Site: brandenburg
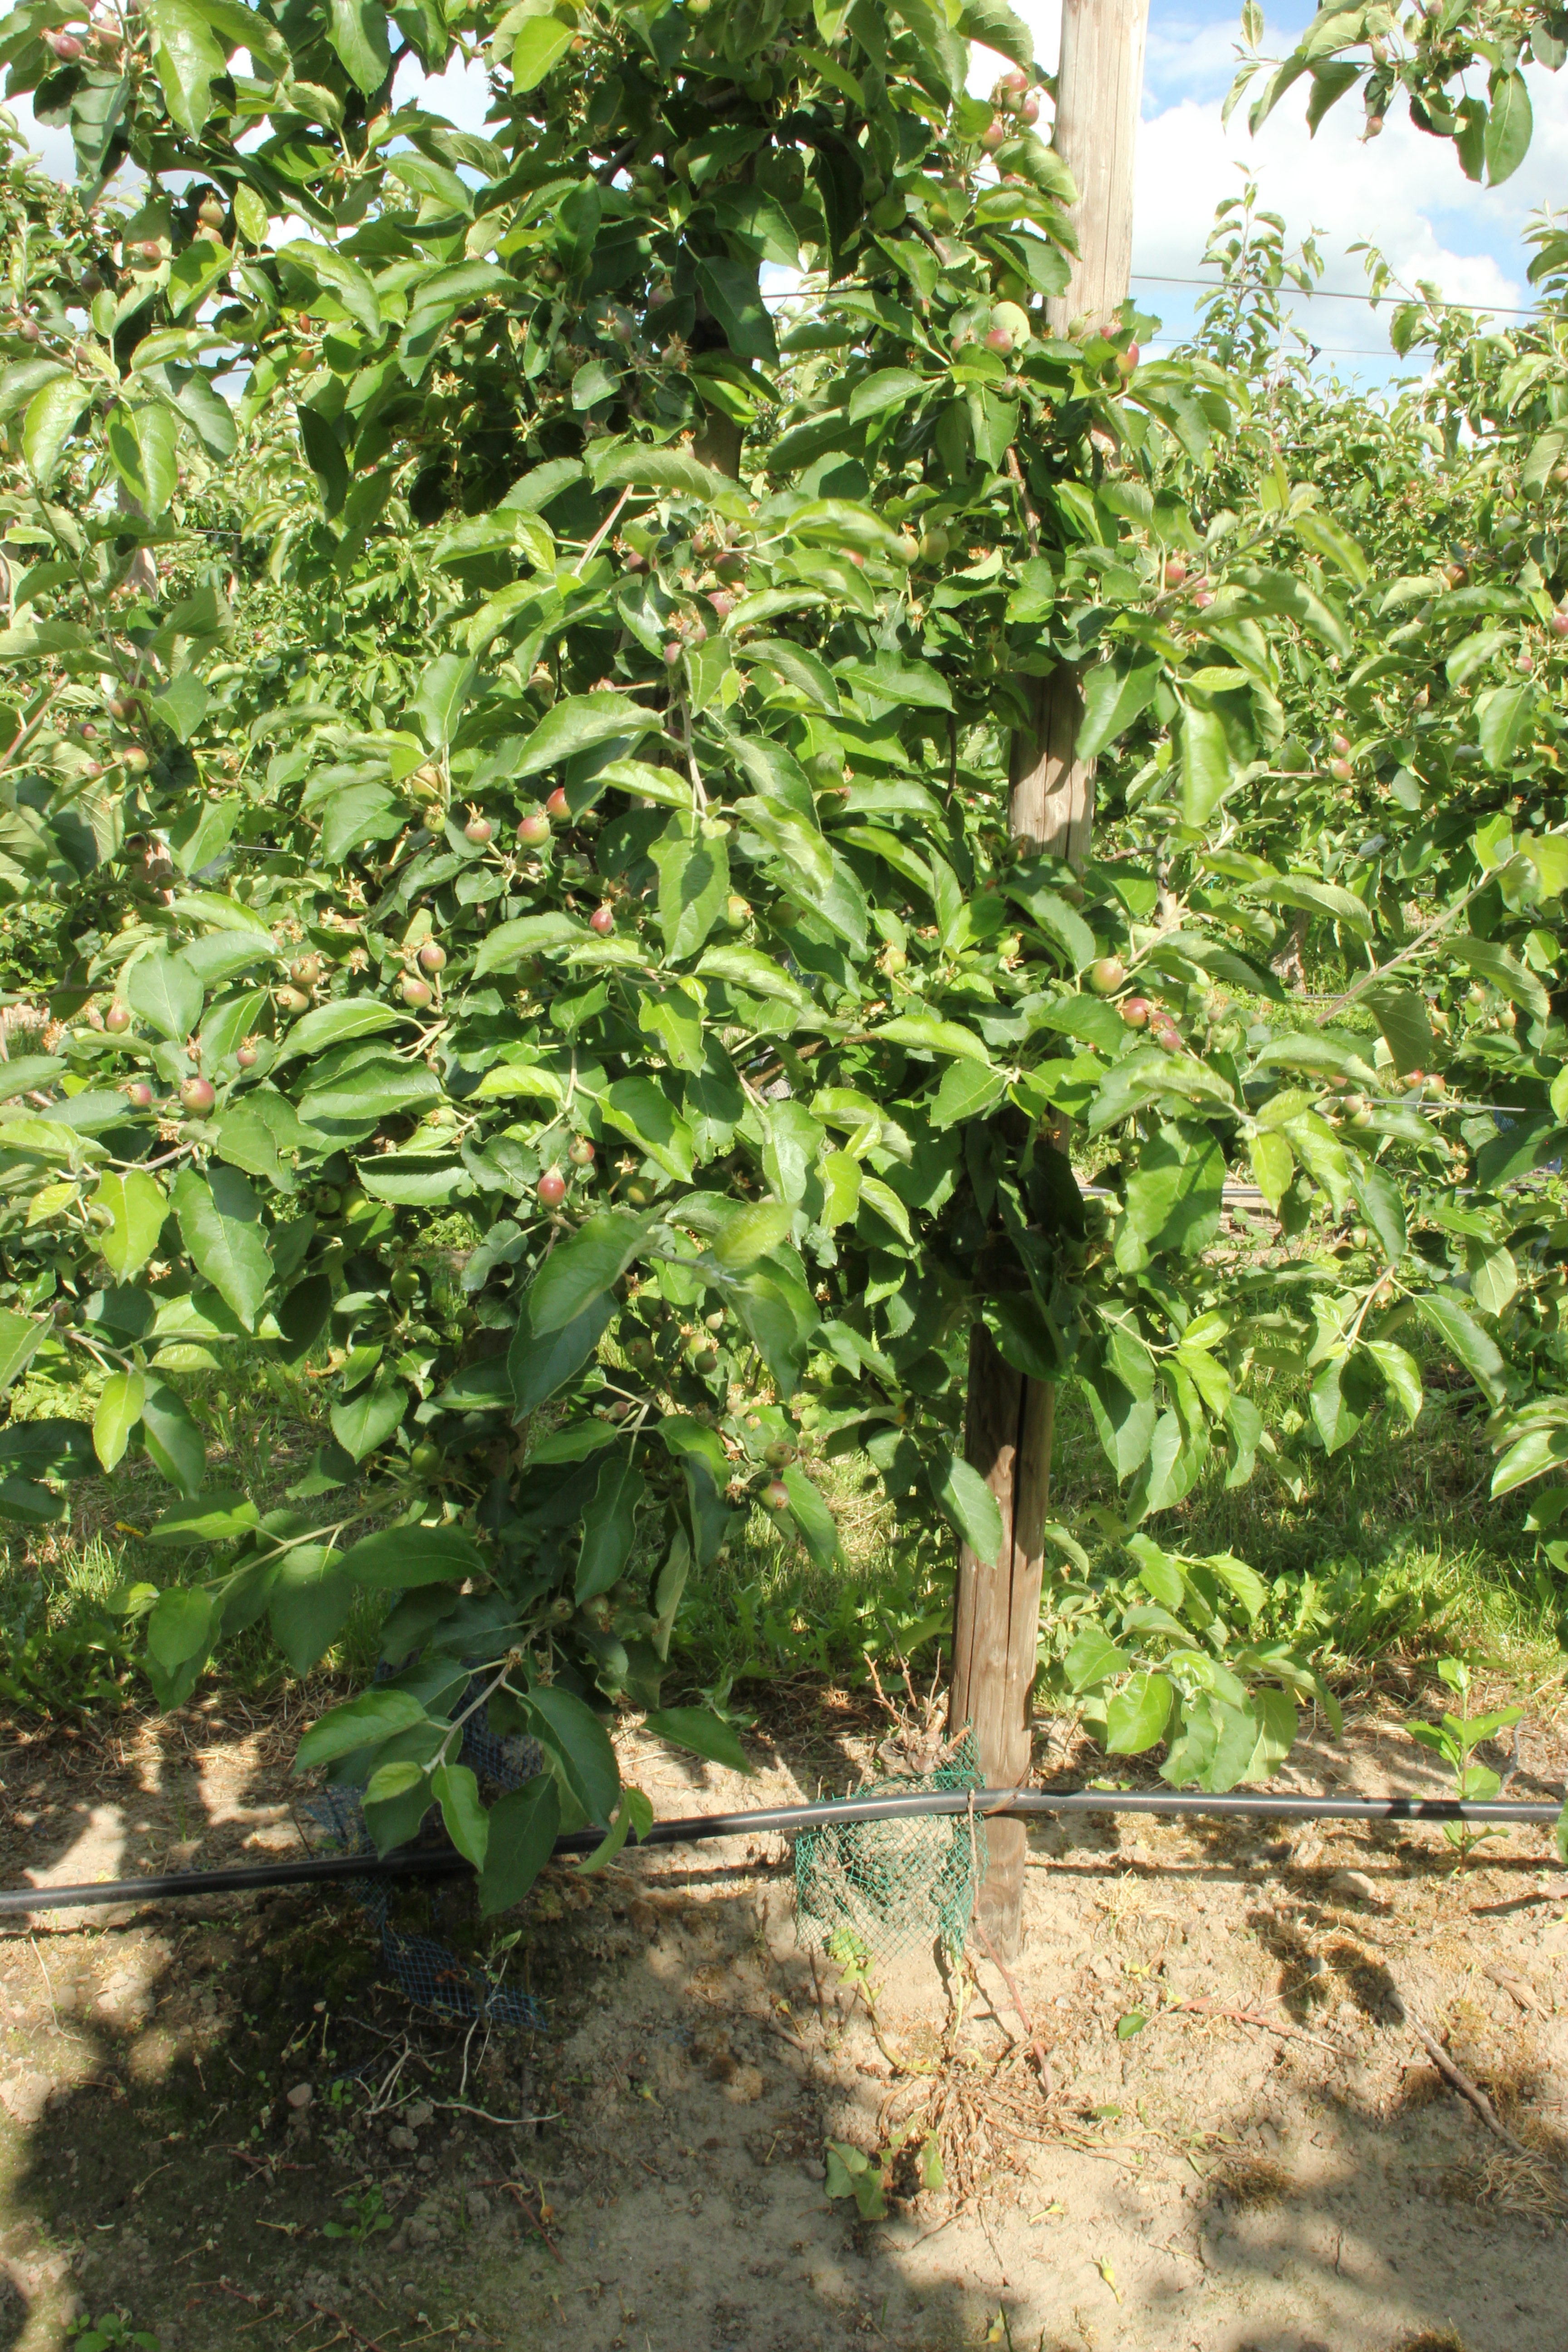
Growth stage (BBCH 72): Development of fruit